Forensic epidemiology

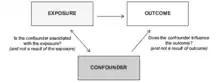
The triangular relationship between exposure, outcome, and confounder. When investigating whether there is a causal relationship between an exposure and outcome of interest, the influence of extraneous variables needs to be taken into account. A confounder is defined as a concurrent cause of the outcome under investigation that is related to, but not a consequence of, the exposure of interest.

Subsequent authors have added the feature of Challenge/ Dechallenge/ Rechallenge for circumstances when the exposure is repeated over time and there is the ability to observe the associated outcome response, as might occur with an adverse reaction to a medication. Additional considerations when assessing an association are the potential impact of confounding and bias in the data, which can obscure a true relationship. Confounding refers to a situation in which an association between an exposure and outcome is all or partly the result of a factor that affects the outcome but is unaffected by the exposure. Bias refers to a form of error that may threaten the validity of a study by producing results that are systematically different from the true results. Two main categories of bias in epidemiologic studies are selection bias, which occurs when study subjects are selected as a result of another unmeasured variable that is associated with both the exposure and outcome of interest; and information bias, which is systematic error in the assessment of a variable. While useful when assessing a previously unexplored association, there is no combination or minimal number of these criteria that must be met in order to conclude that a plausible relationship exists between a known exposure and an observed outcome.